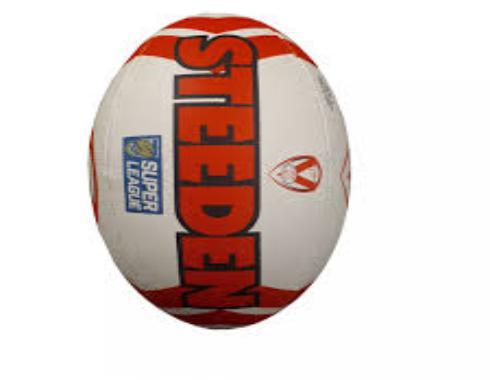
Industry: Sports